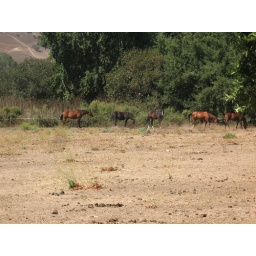
Vikki's 2nd day at pasture - 5 horses total in field